Glinton, Cambridgeshire

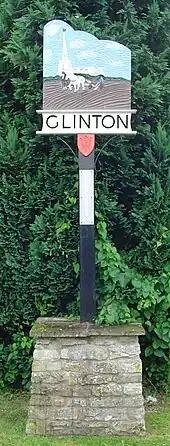
Village sign in Glinton

Glinton is a village in the north of the City of Peterborough unitary authority area in Cambridgeshire, England. Historically in Northamptonshire, it has a population of 3,130 (2001 Census) and consists of about 1,200 dwellings. It is separated from the urban sprawl of Peterborough and the new township of Werrington by the A15, the Peterborough bypass.